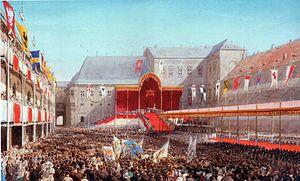
Le château de Königsberg était un château situé à Königsberg, en Prusse-Orientale. Détruit après-guerre, il est remplacé pendant les années 1960 par la Maison des Soviets de Kaliningrad. Le château était constitué d'une cathédrale, d'un musée et de bâtiments administratifs.